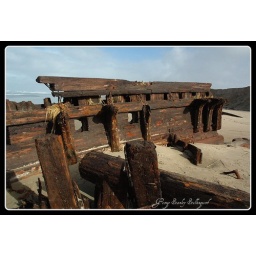
These walls of the ship will not last long unless she is reburied in sand and sleeps again.